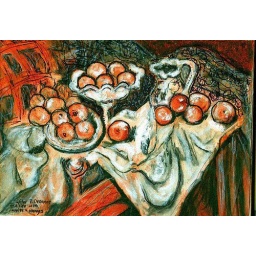
I drew this table of fruit after Cezanne in color conte from a photo in a book.